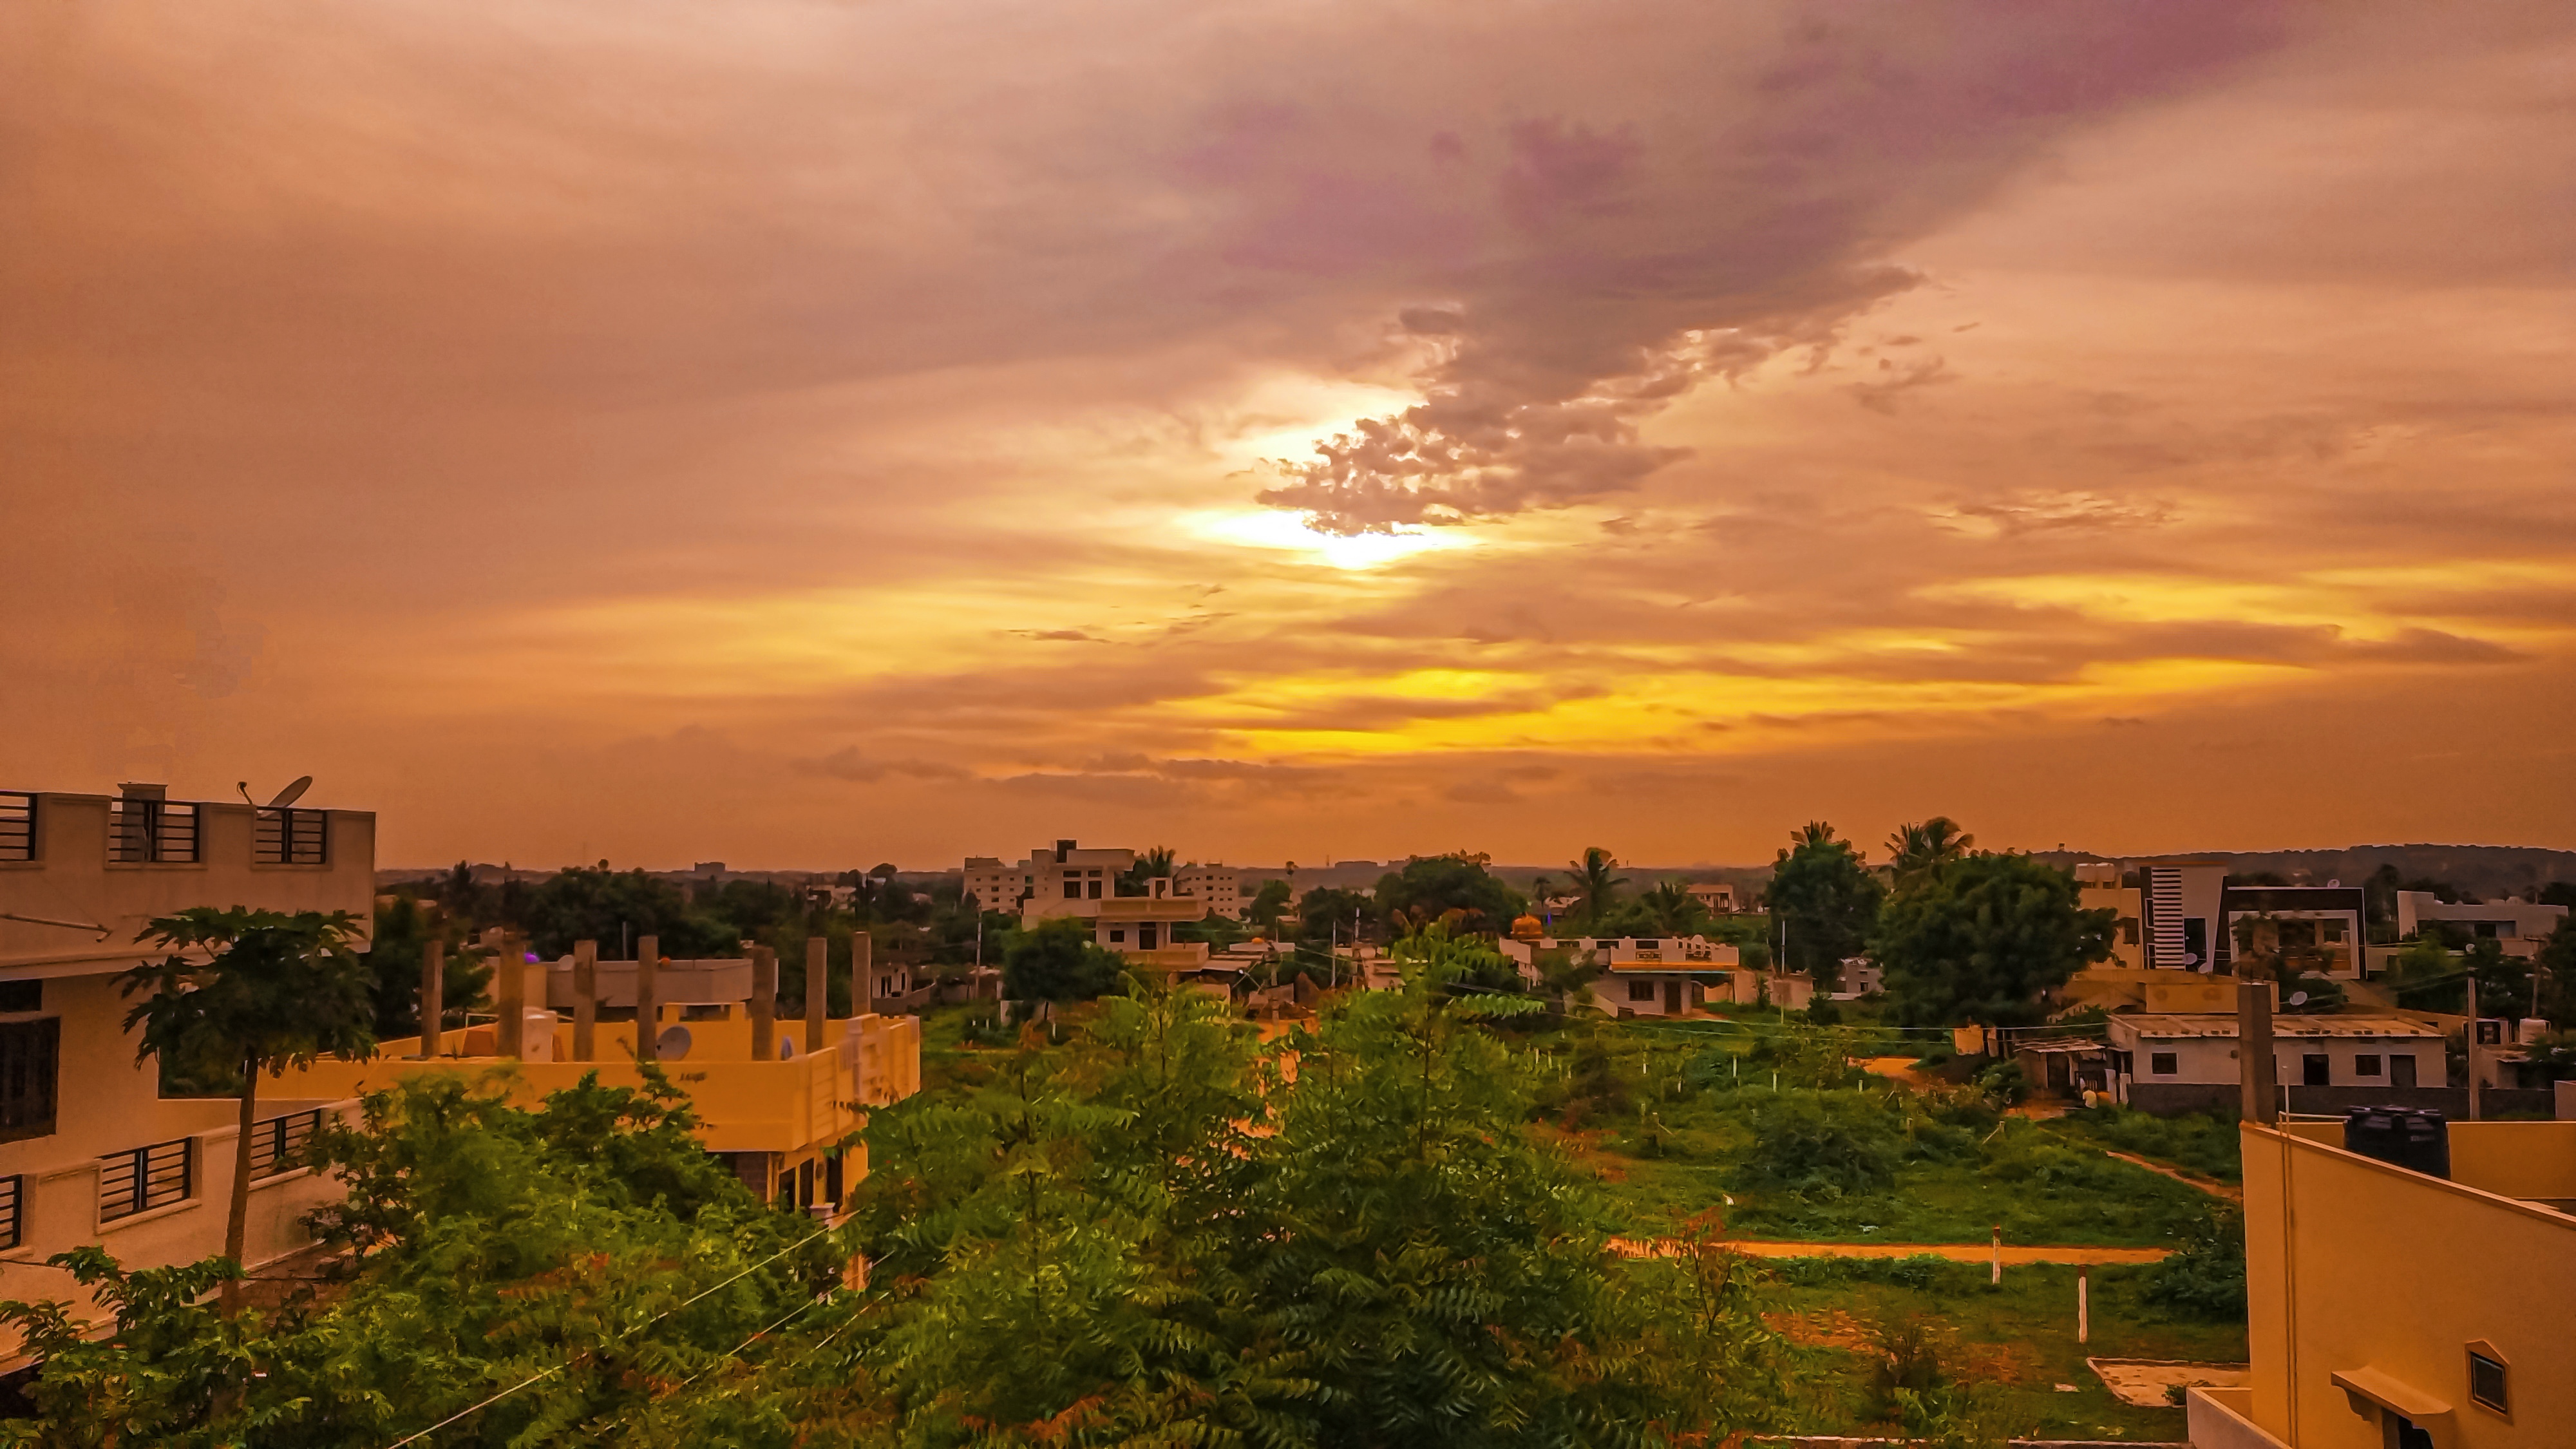
landscape, sea, coast, nature, sand, rock, ocean, horizon, cloud, sky, sun, sunrise, sunset, sunlight, morning, shore, wave, dawn, atmosphere, vacation, dusk, evening, reflection, holiday, seashore, california, material, body of water, hdr, waves, clouds, beautiful, afterglow, wind wave, daytime, residential area, urban area, city, photography, suburb, cityscape